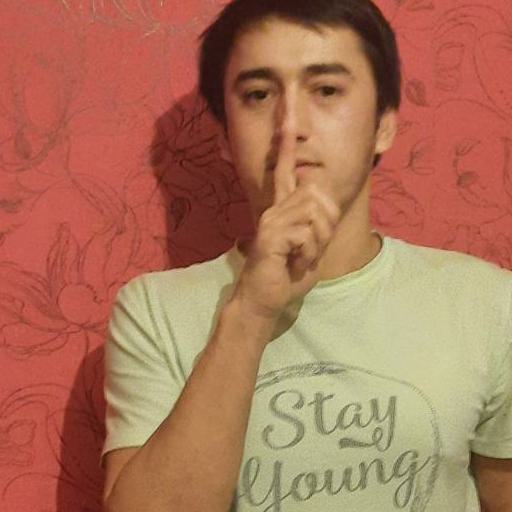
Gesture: mute